Chris Lilley (comedian)

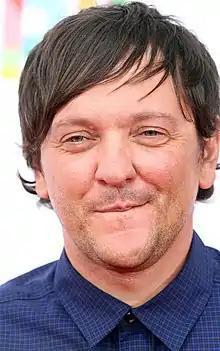
Lilley at the 2014 ARIA Music Awards in Sydney

Christopher Daniel Lilley (born 10 November 1974) is an Australian comedian. He is known for his creation and portrayal of several characters in the mockumentary television series "" (2005), "Summer Heights High" (2007), "Angry Boys" (2011), "" (2013), "Jonah from Tonga" (2014), and "Lunatics" (2019). He is a two-time winner of the Logie Award for Most Popular Actor.